Moon type

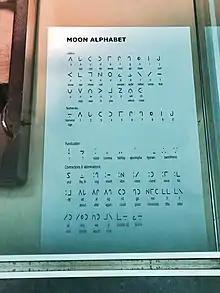
The Moon alphabet, including some contractions

As with braille, there is a Grade 1 using one Moon character per one Latin character and a Grade 2 using contractions and shorthand that make texts more compact and faster to read, though requiring more study.